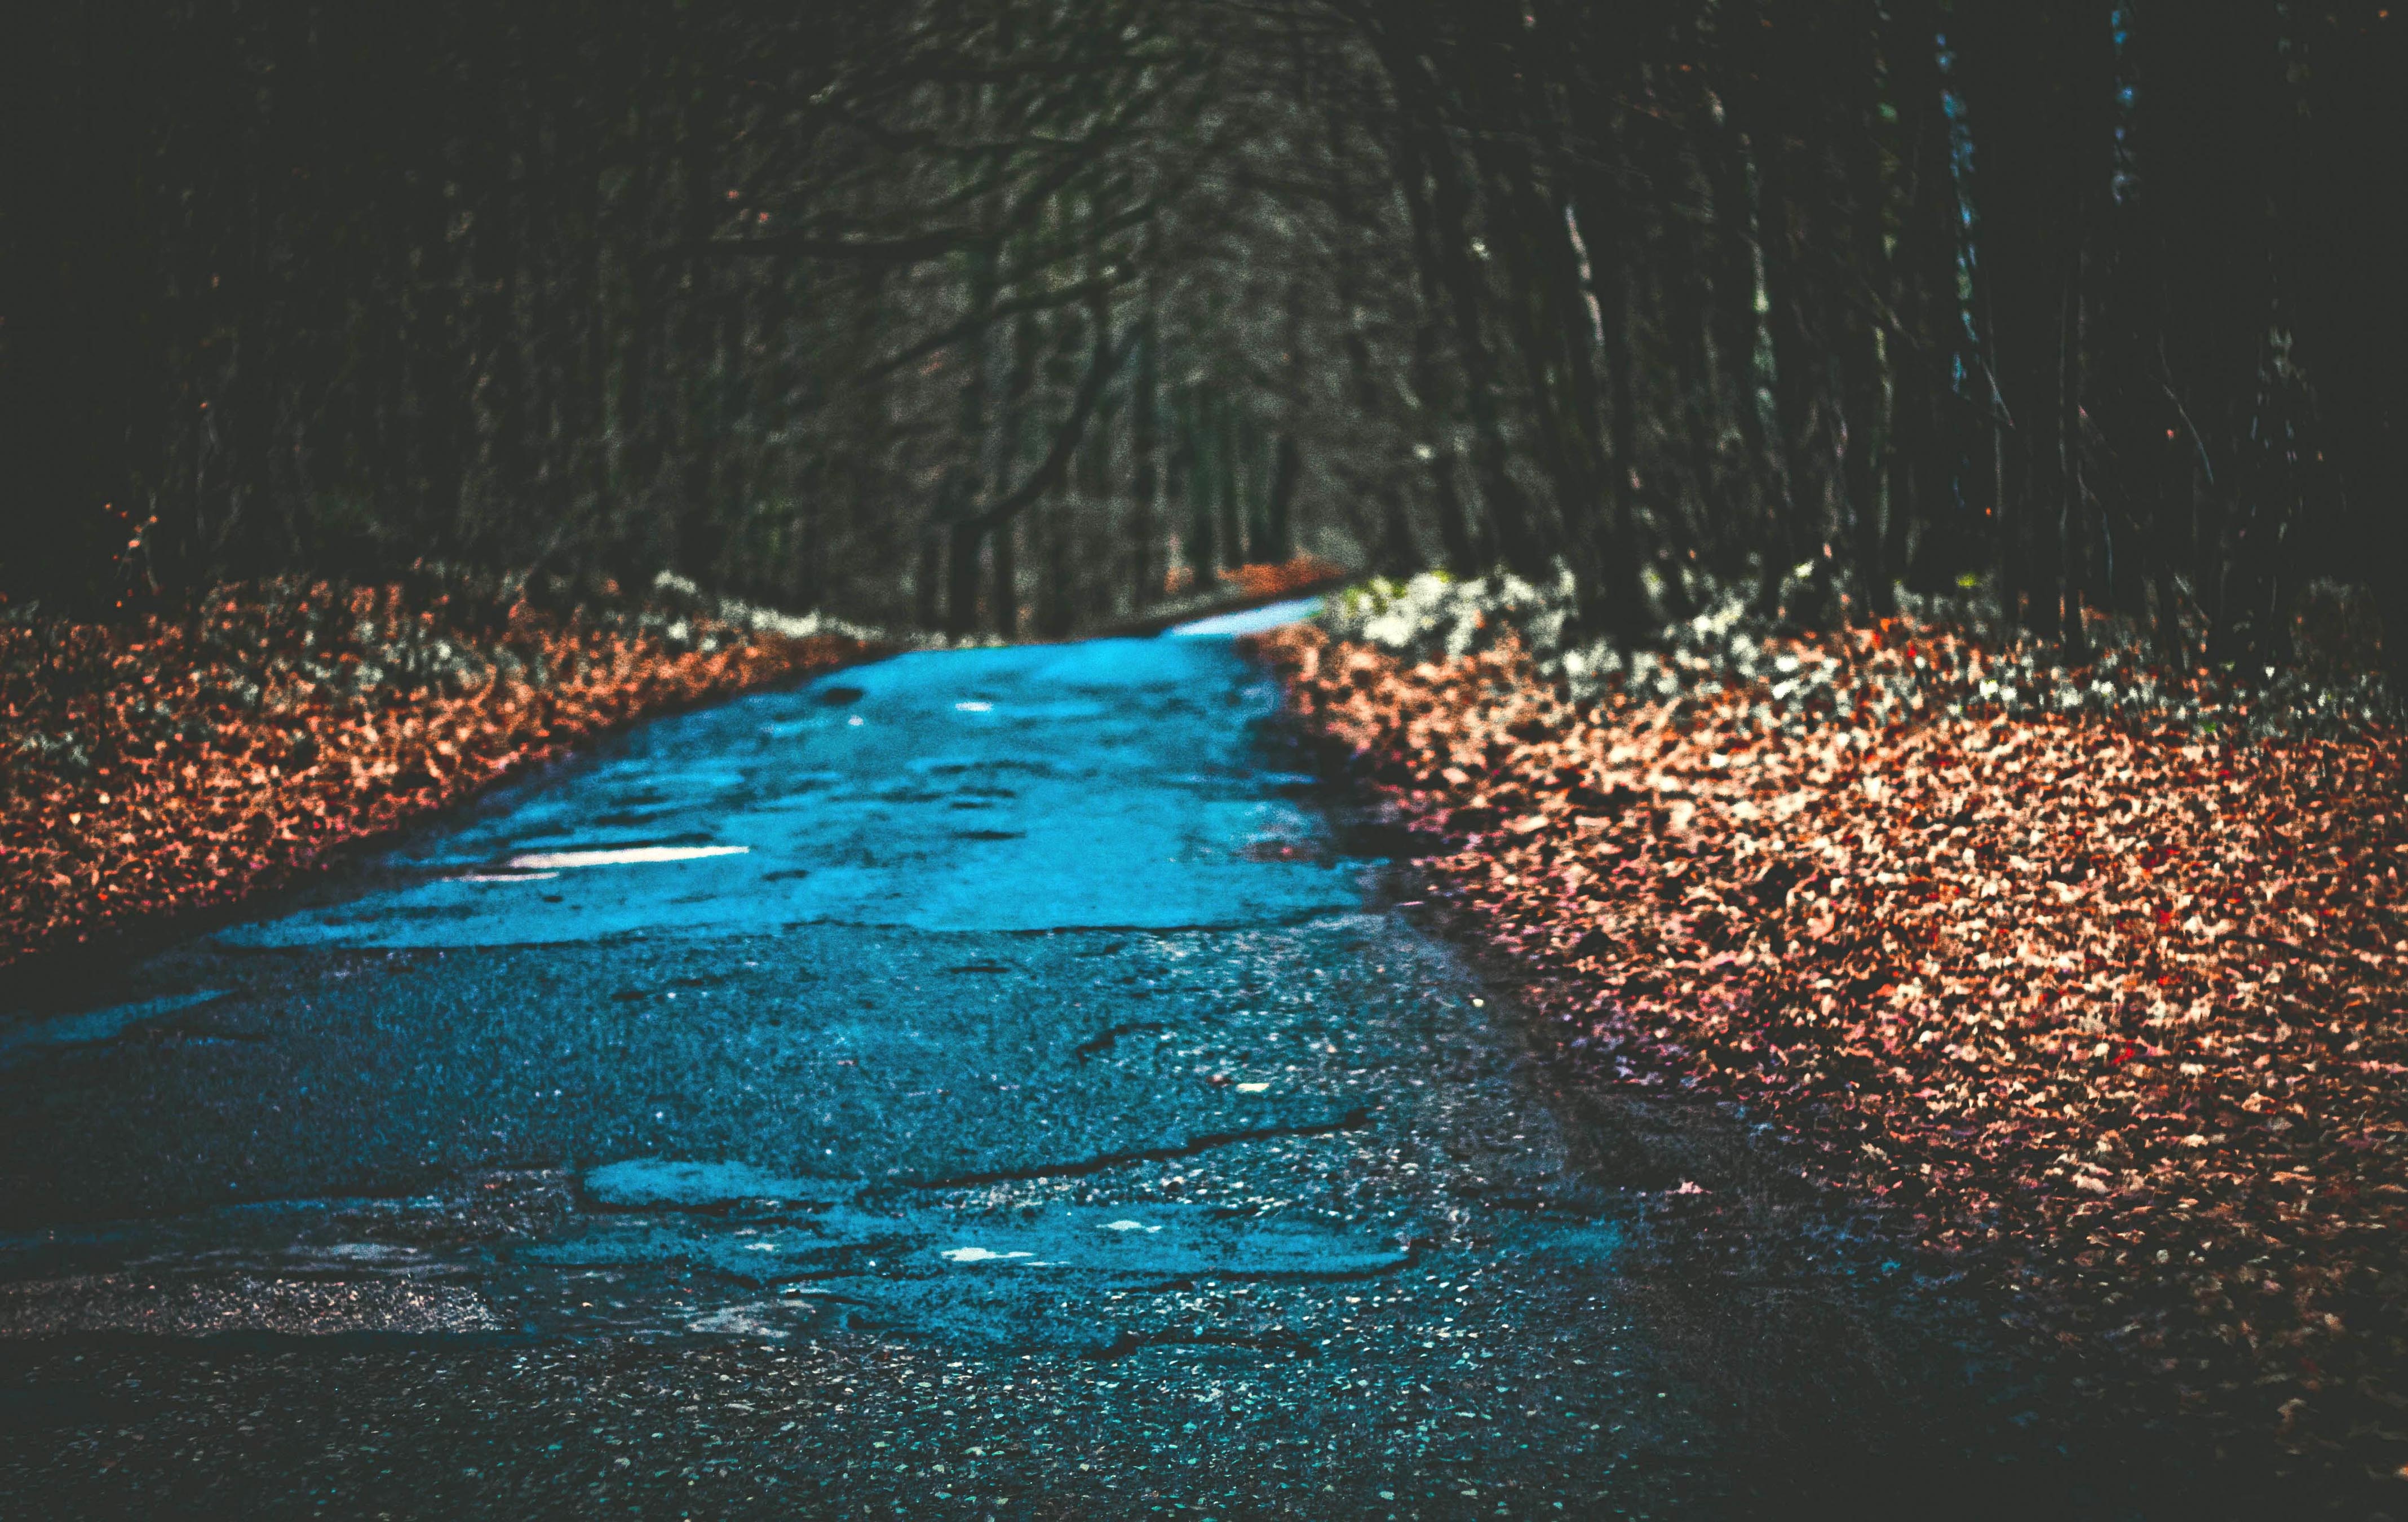
sea, water, nature, forest, ocean, light, trail, night, sunlight, wave, underwater, foliage, reflection, autumn, way